Cohen's kappa

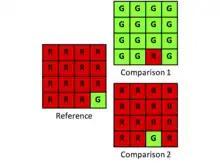
Kappa example

The disagreement proportion is 14/16 or 0.875. The disagreement is due to quantity because allocation is optimal. κ is 0.01.